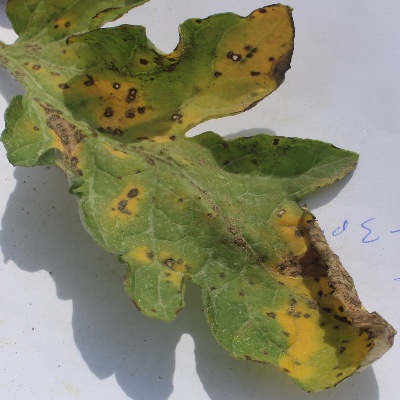
Crop: Tomato
Condition: leaf blight